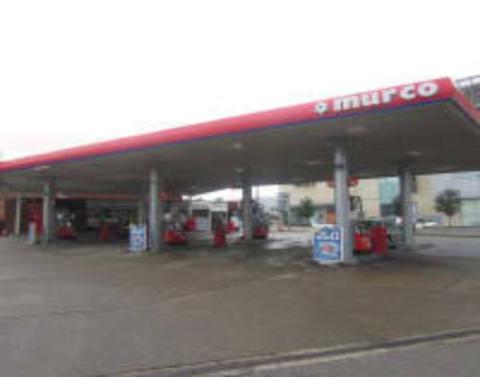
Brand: murco-2
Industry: Electronic